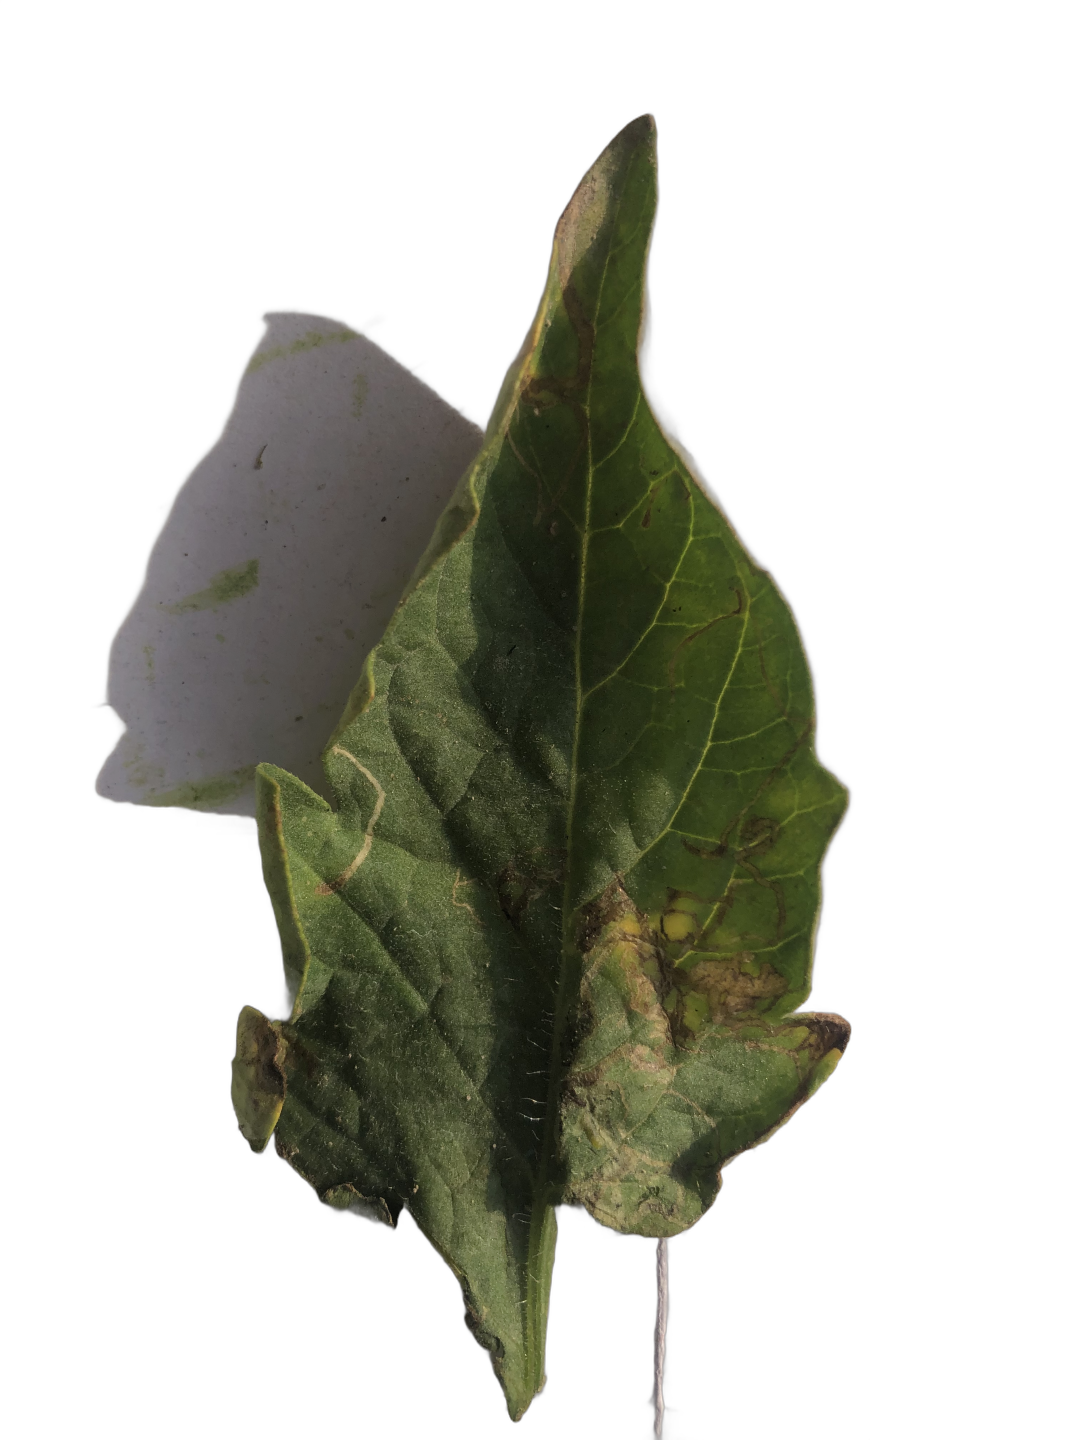
Crop: Tomato
Label: Mosaic